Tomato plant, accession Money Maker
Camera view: bottom (45 deg); turntable rotation: 270 degrees
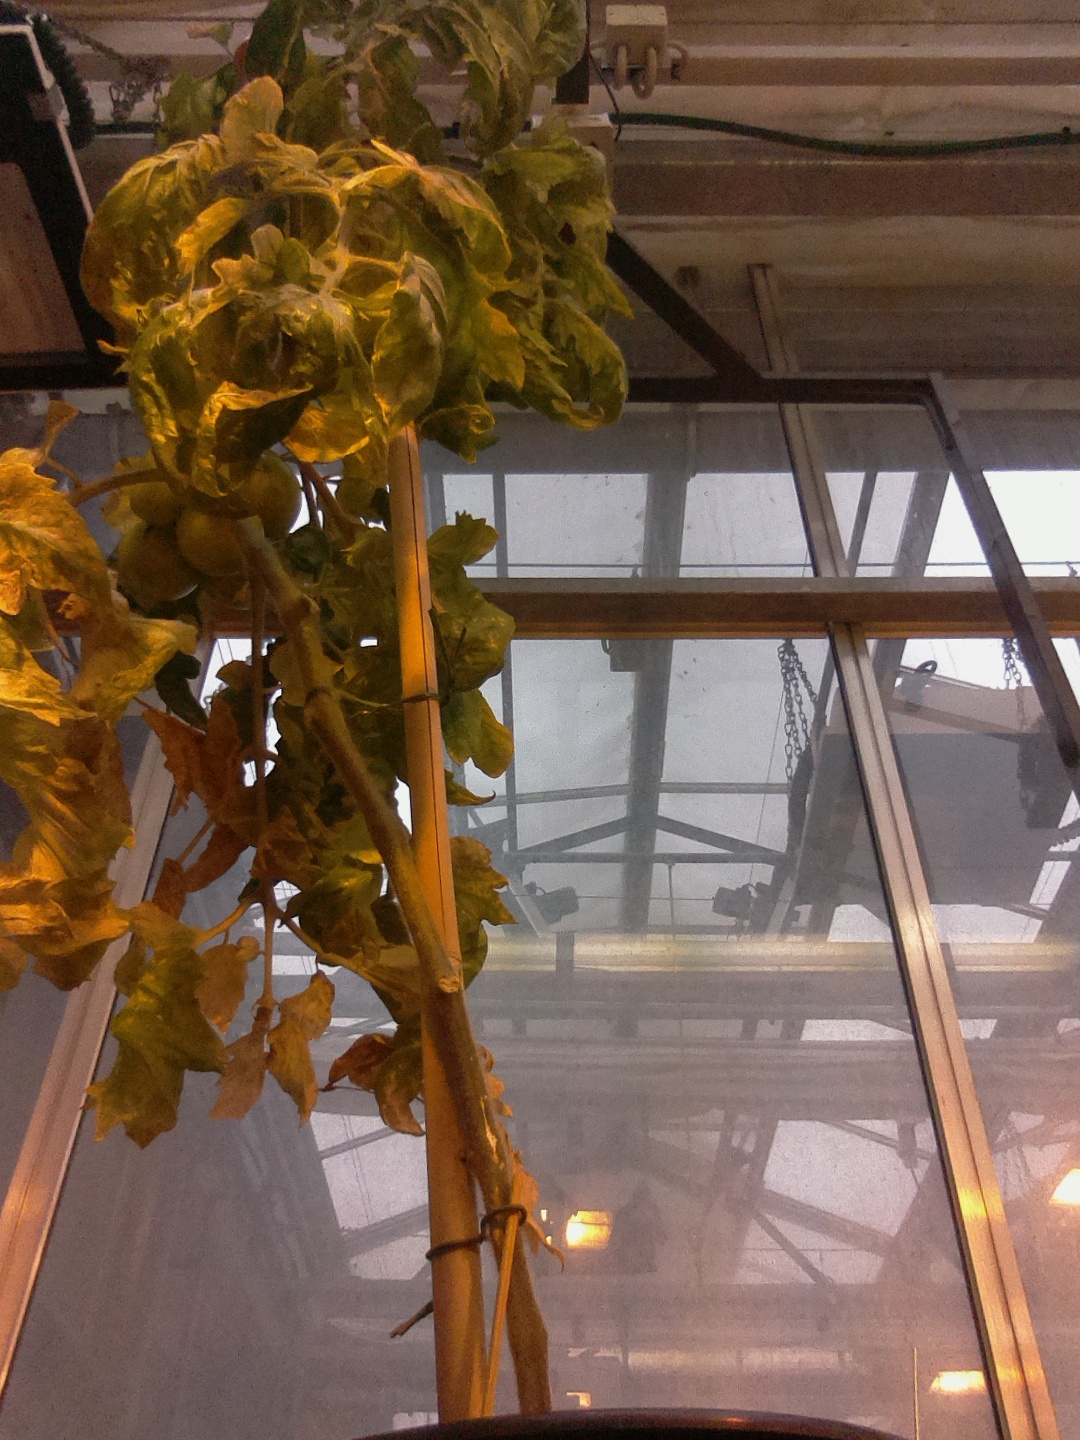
BBCH growth stage 80: fruits start showing typical ripe color (orange -> red)